Courtenay, British Columbia

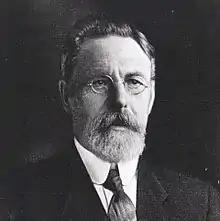
Joseph McPhee

Although some unofficial settlers had arrived in previous years, the first government-approved settlers arrived in 1862 aboard . The majority of the settlers staked out farm lots on the flat and fertile "prairies" on the east side of the river, and a small village sprung up on the east bank of the river to supply their needs. The Courtenay Hotel, also known as Courtenay House, became the focal point of a village that included a general store, a small bank, a barber, and livery barns. However, it was not an ideal location, since the river regularly burst its banks due to king tides or spring run-off, flooding the entire village.